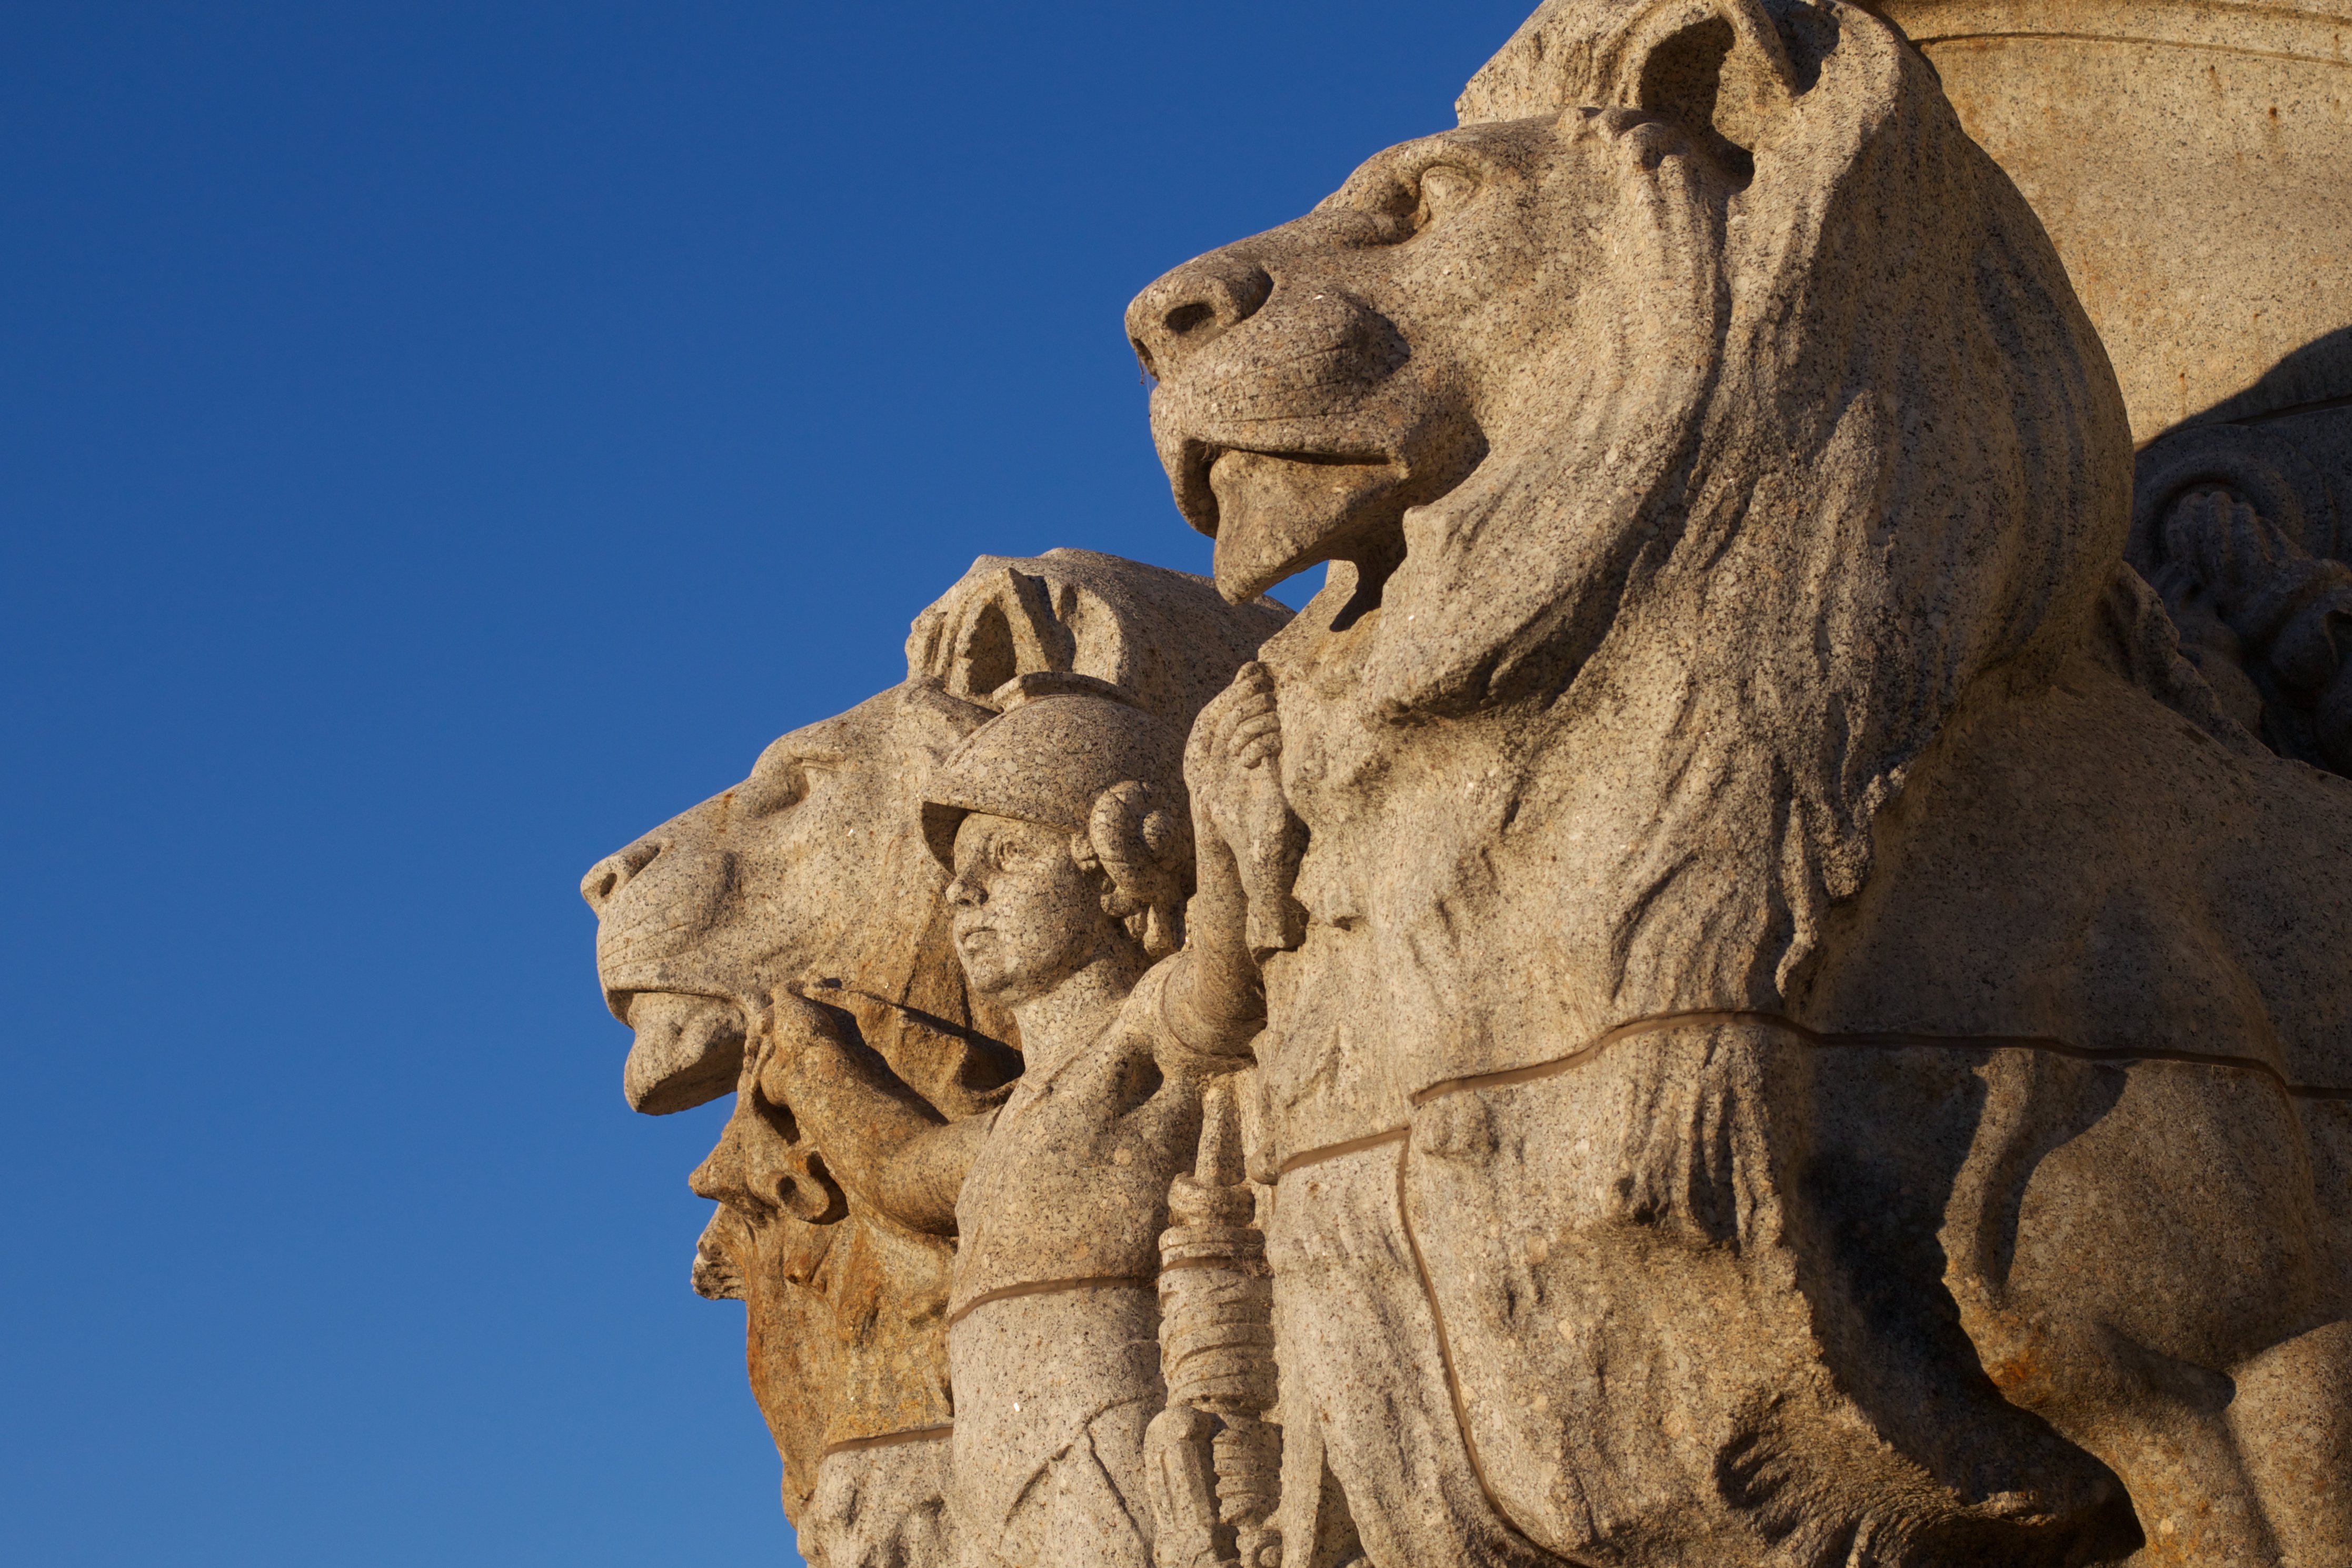
sand, rock, monument, statue, lion, gargoyle, sculpture, art, temple, carving, auodyssey, stone carving, ancient history